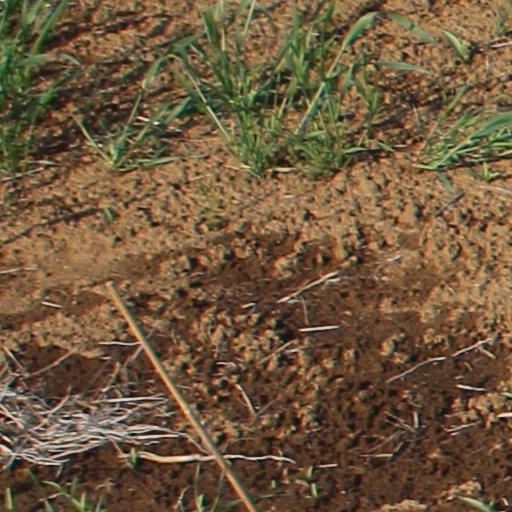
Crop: wheat